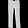
Label: Trouser